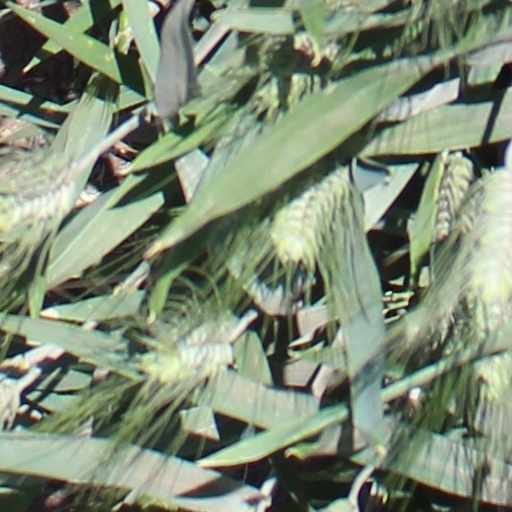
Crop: wheat